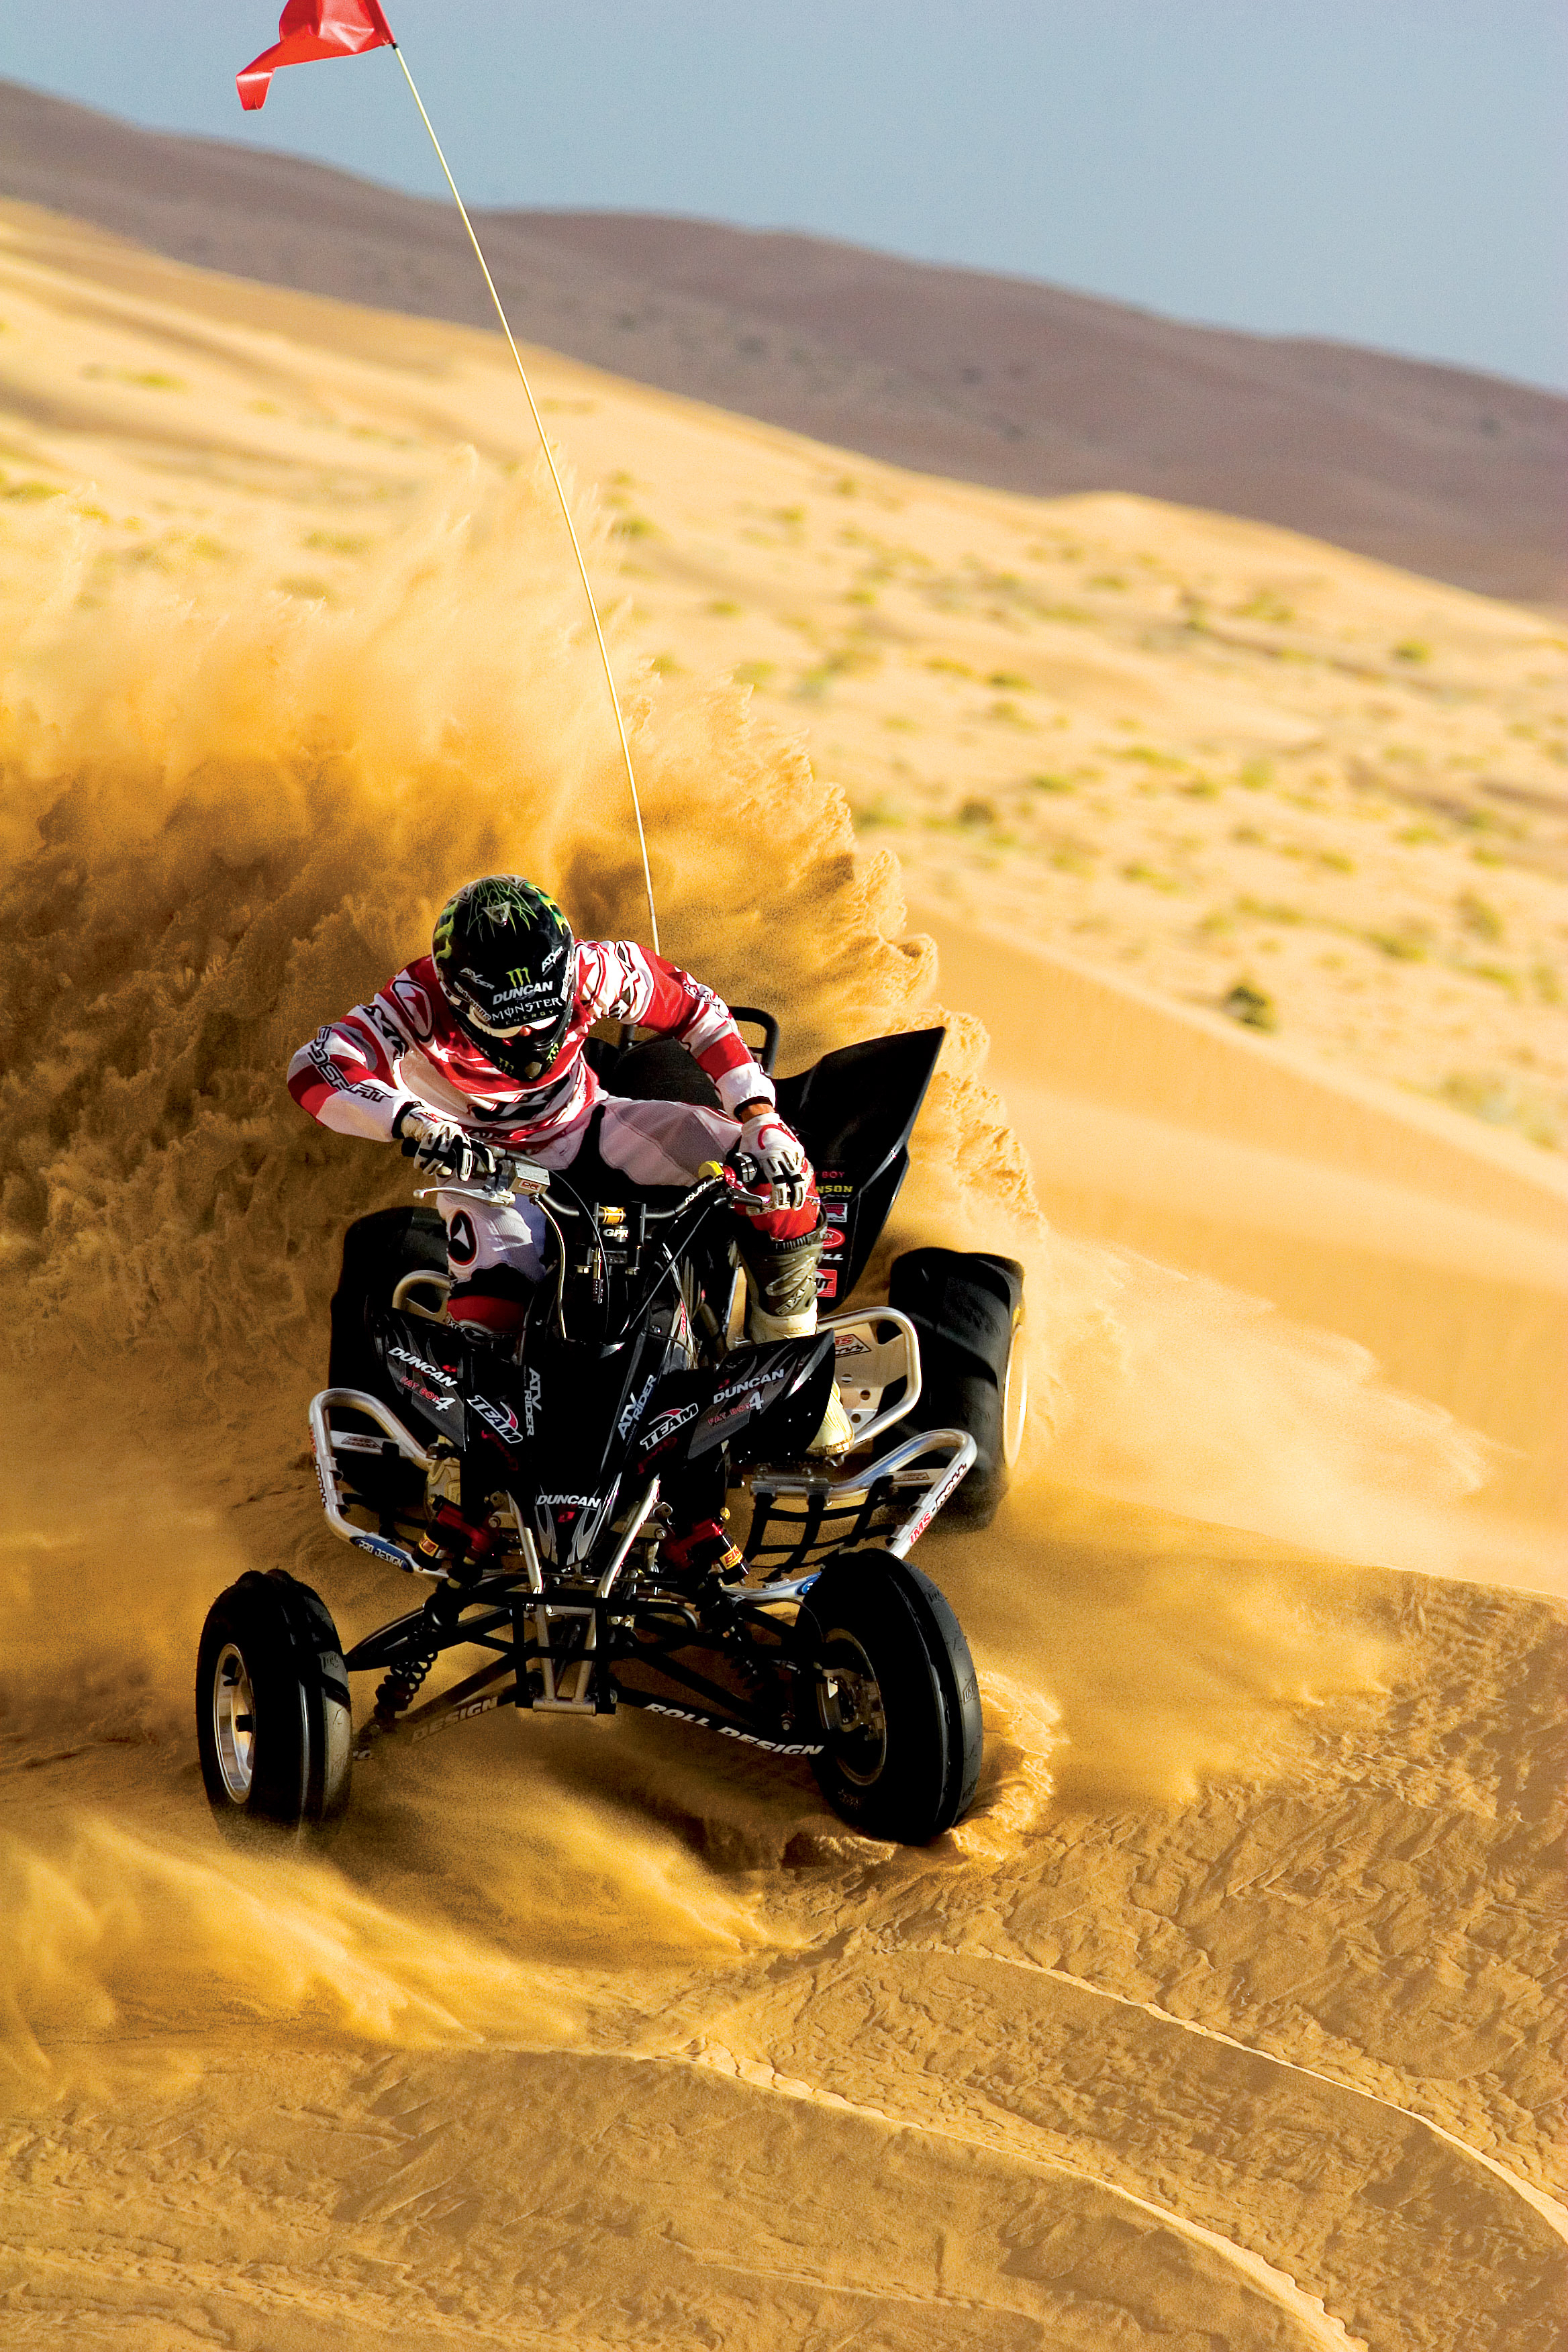
landscape, sand, desert, dune, vehicle, motorcycle, extreme sport, race, racing, quad, motorsport, biker, sahara, motorcycling, all terrain vehicle, natural environment, aeolian landform, off roading